Keita Endō

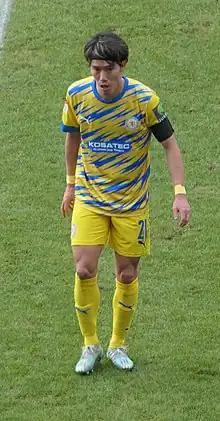
Endō with Eintracht Braunschweig in 2023

is a Japanese professional footballer who plays as a winger for J1 League club FC Tokyo and the Japan national team.